Roller derby

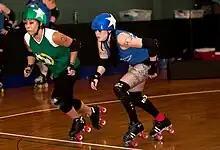
Two jammers (from the Oly Rollers and Rainy City) race from the jammer line (2011)

Play begins by blockers lining up on the track anywhere between the "jammer line" and the "pivot line" in front. The jammers start behind the jammer line. Jams begin on a single short whistle blast, upon which both jammers and blockers may begin engaging immediately.